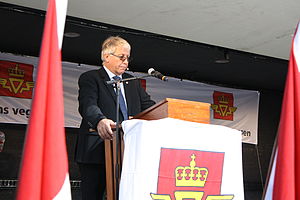
Terje Moe Gustavsen
Terje Moe Gustavsen
Terje Moe Gustavsen var en norsk politiker og tjenestemand. Gustavsen tilhørte Arbeiderpartiet og var transportminister i Regeringen Jens Stoltenberg I fra 17. marts 2000 til 19. oktober 2001. Fra 12. november 2007 til sin død var han vejdirektør og øverste leder for Statens vejvæsen i Norge.